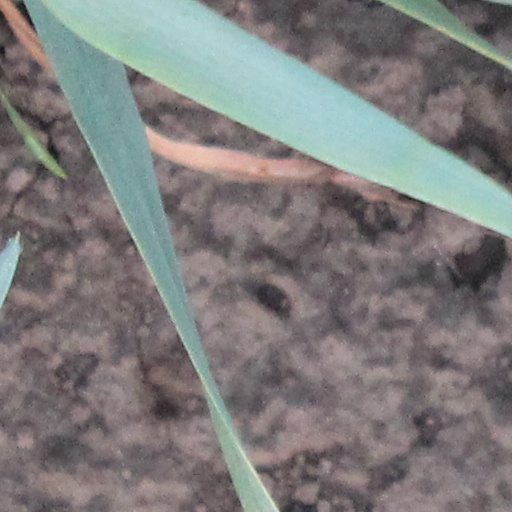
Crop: wheat